Humber Super Snipe

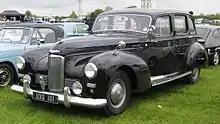
Humber Super Snipe Mark III 1952

The Mk III followed in August 1950. Easily identifiable by spats over the rear wheels it had a Panhard rod added to the rear suspension which limited sideways movement of the rear wheels and so permitted the use of softer springs. The 1950 car can be readily distinguished from the previous model by the simpler dome-shaped bumpers and the rectangular stainless-steel foot-treads on the running-boards.